Gangaa

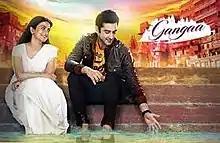
10 years later in "Gangaa; Sagar ki Gangaa".

Gangaa is now grown up and happens to be in love with Sagar. She has been putting on her vermilion for 10 years not only to protect him, but also to respect her spouse status. Madhvi, Sagar's mother fails in her mission to separate her from her son when they finally meet. It turns out that Sagar came back from London with Janvi, his girlfriend and Sahil, Janvi's brother.